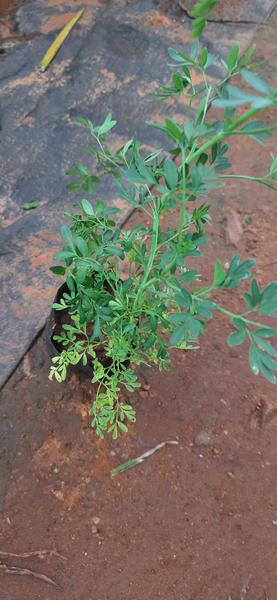
Plant: Nagadali